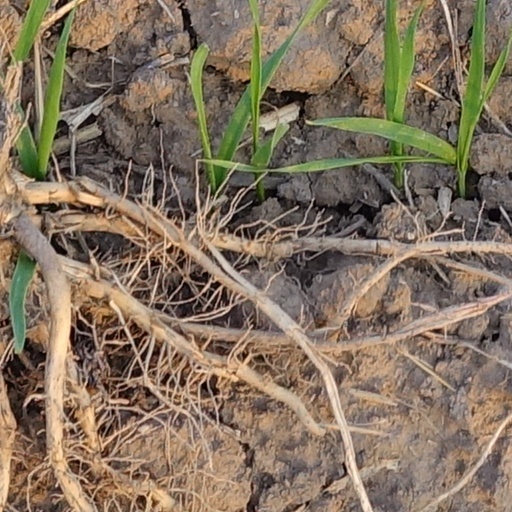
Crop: wheat